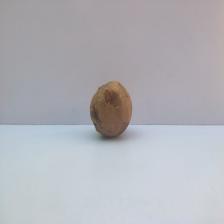
Size: Spoiled